Frances Margaret Taylor

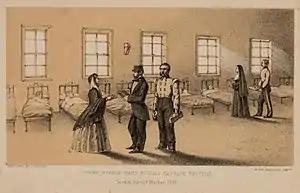
Lithograph of the Lower Stable Ward at Koulali Barrack Hospital in the Crimea (1856)

In March 1854 the Crimean War broke out. Frances volunteered to nurse in the military hospitals in Turkey. Though under age she was accepted for the second party of volunteer nurses which went out in December 1854, being joined there by her sister Charlotte in April 1855.